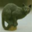
Label: cat